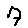
Label: 7